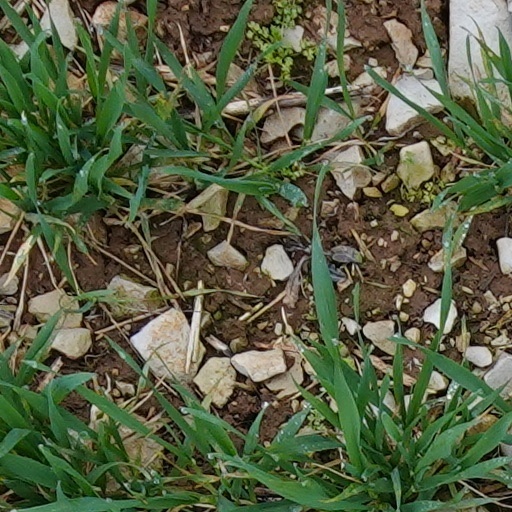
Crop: wheat